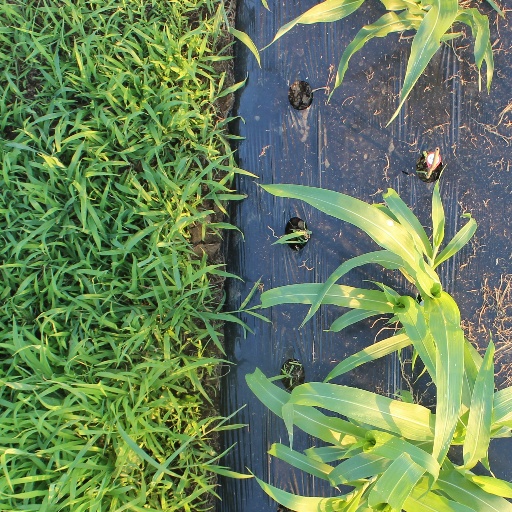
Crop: sorghum